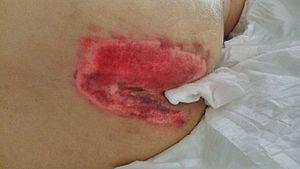
Escarre sacrée